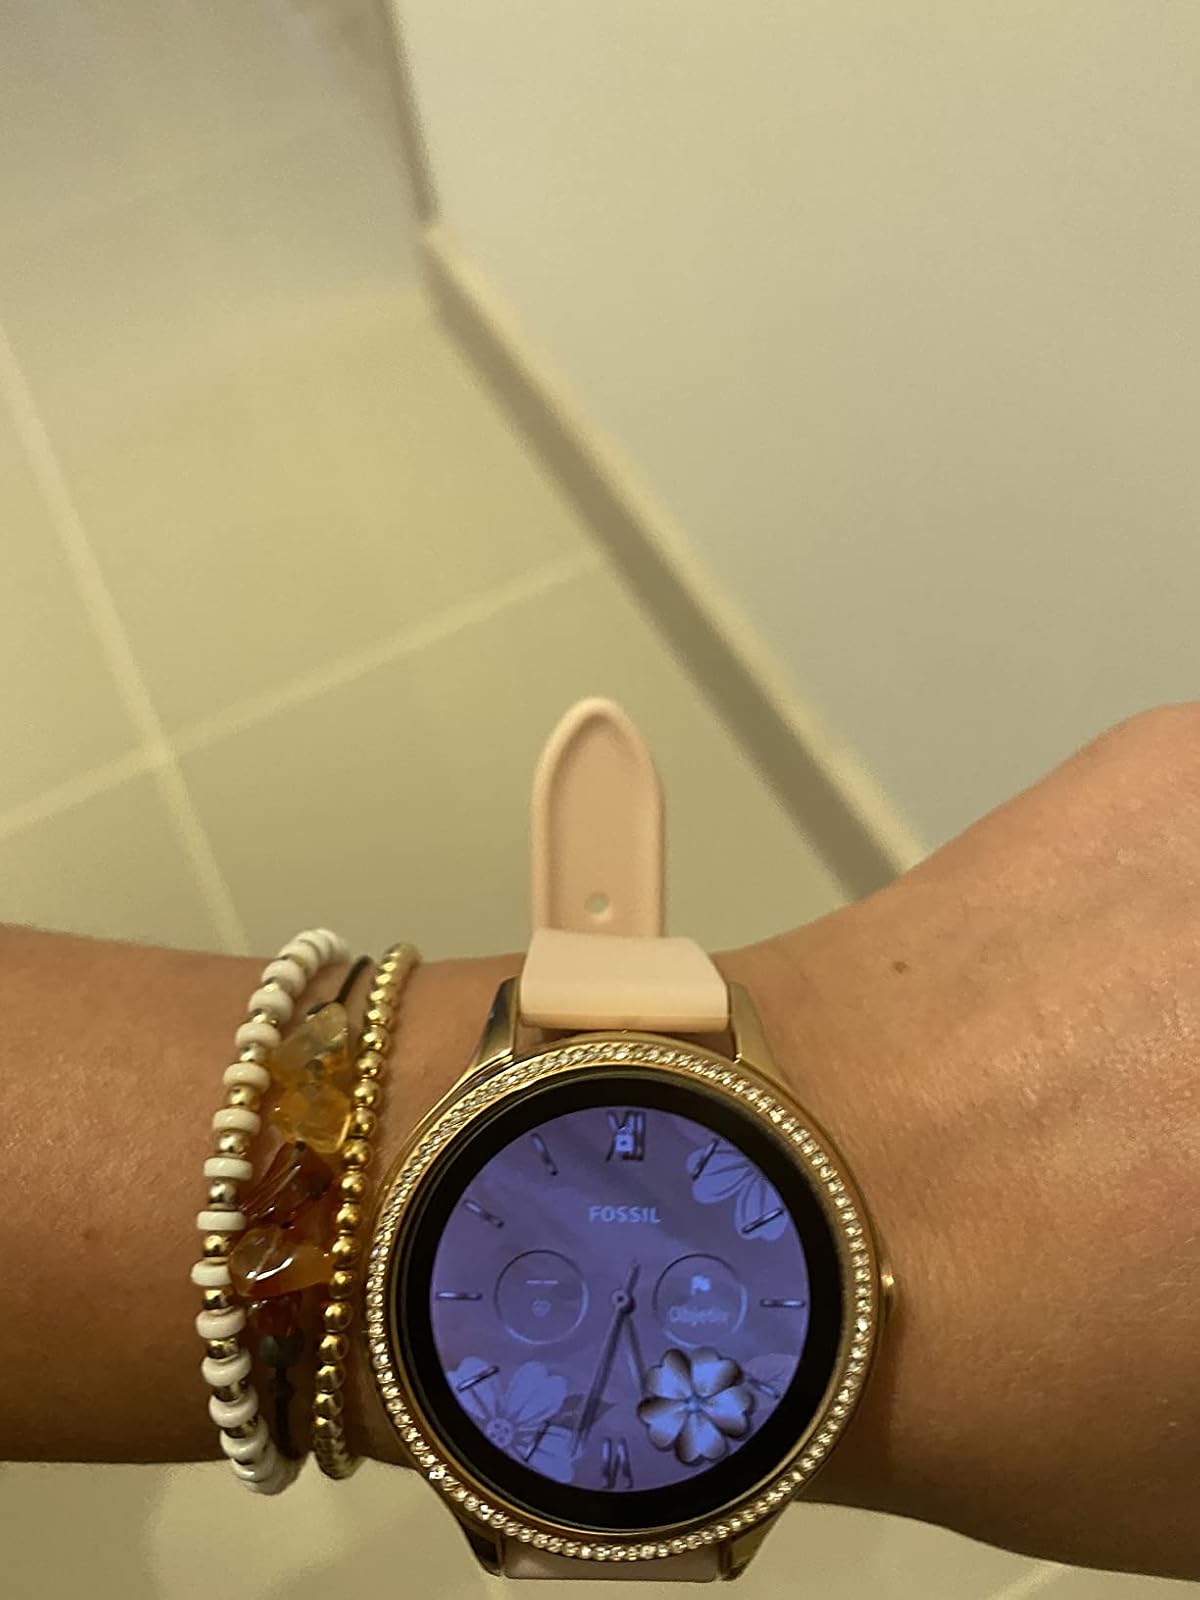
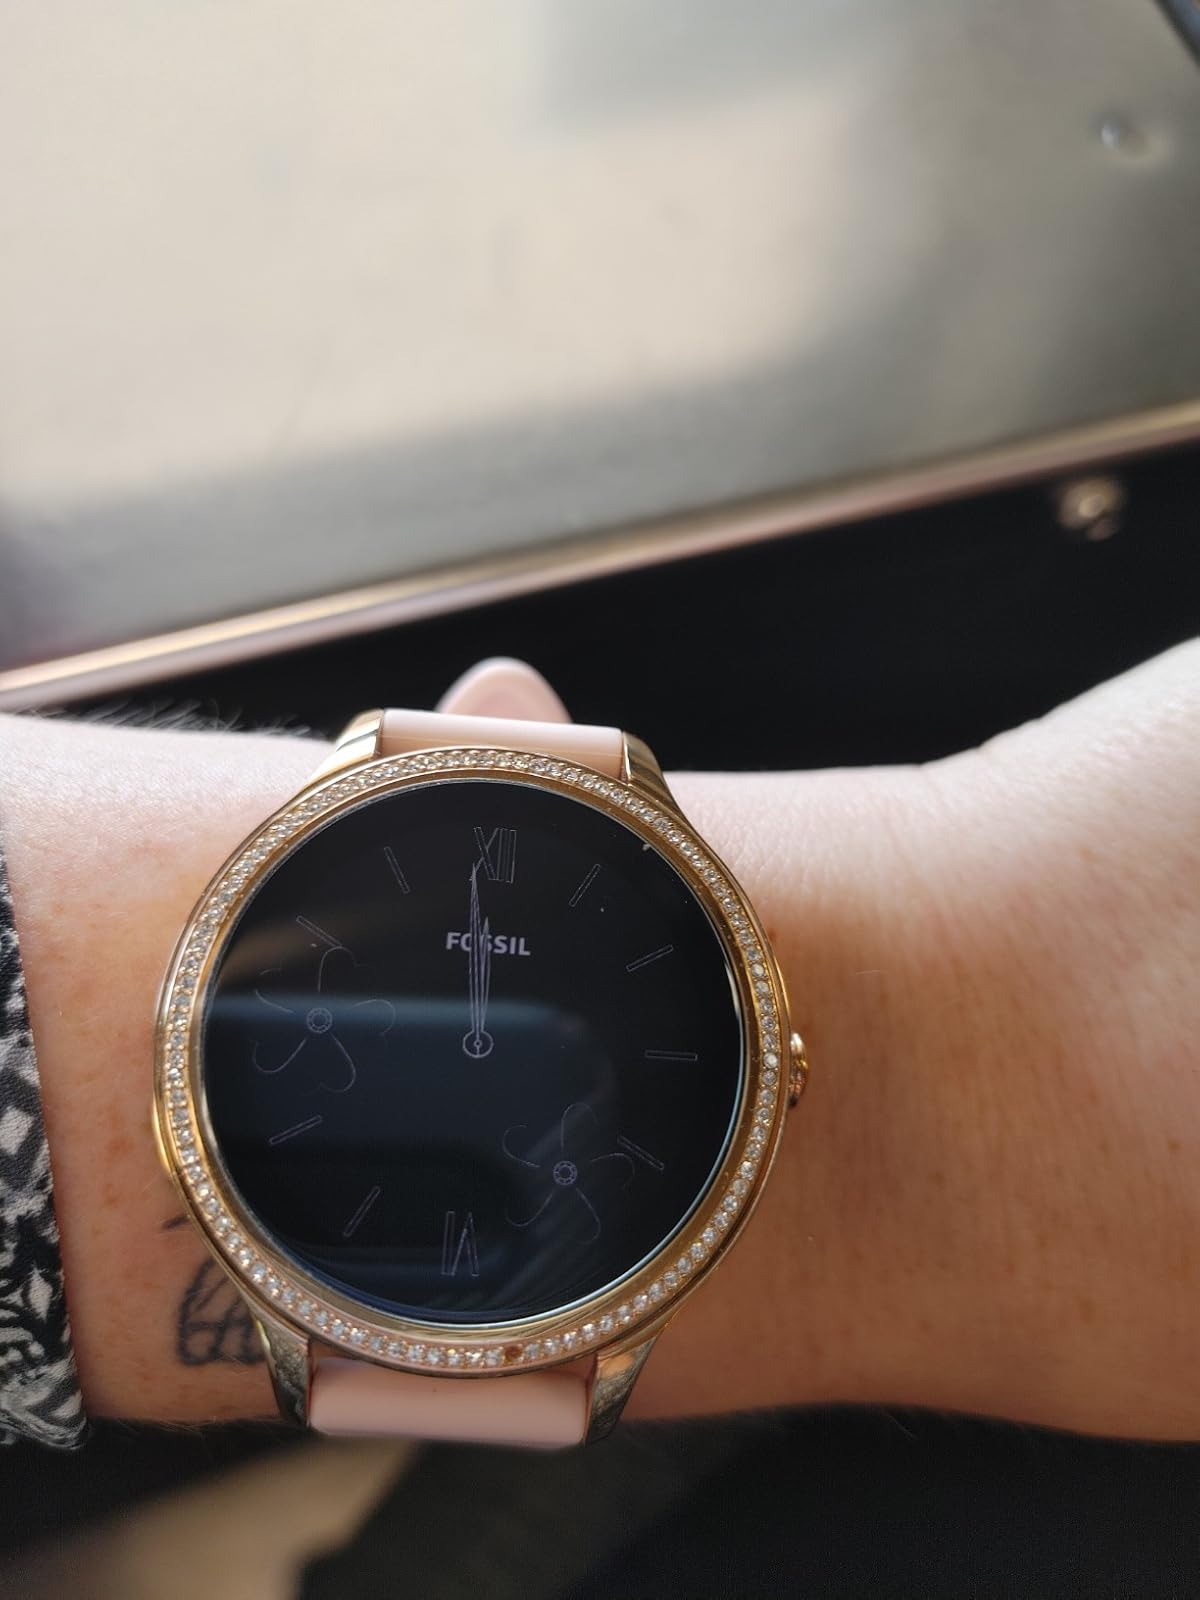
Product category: smartwatch
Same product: yes